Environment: real
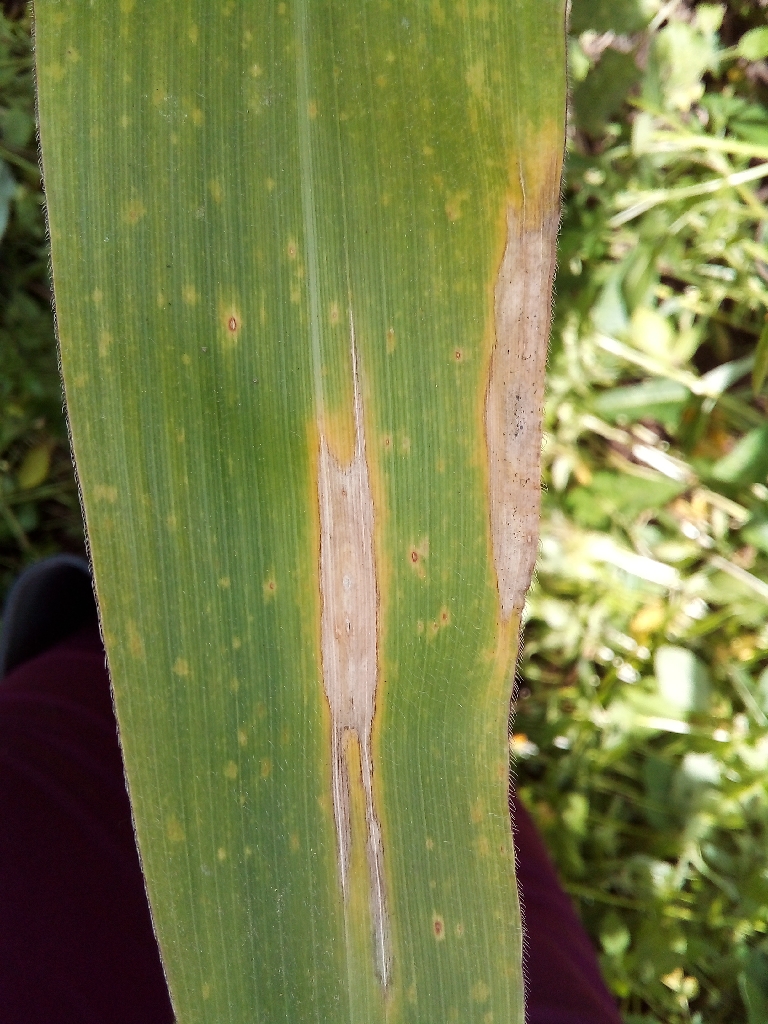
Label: northern_corn_leaf_blight